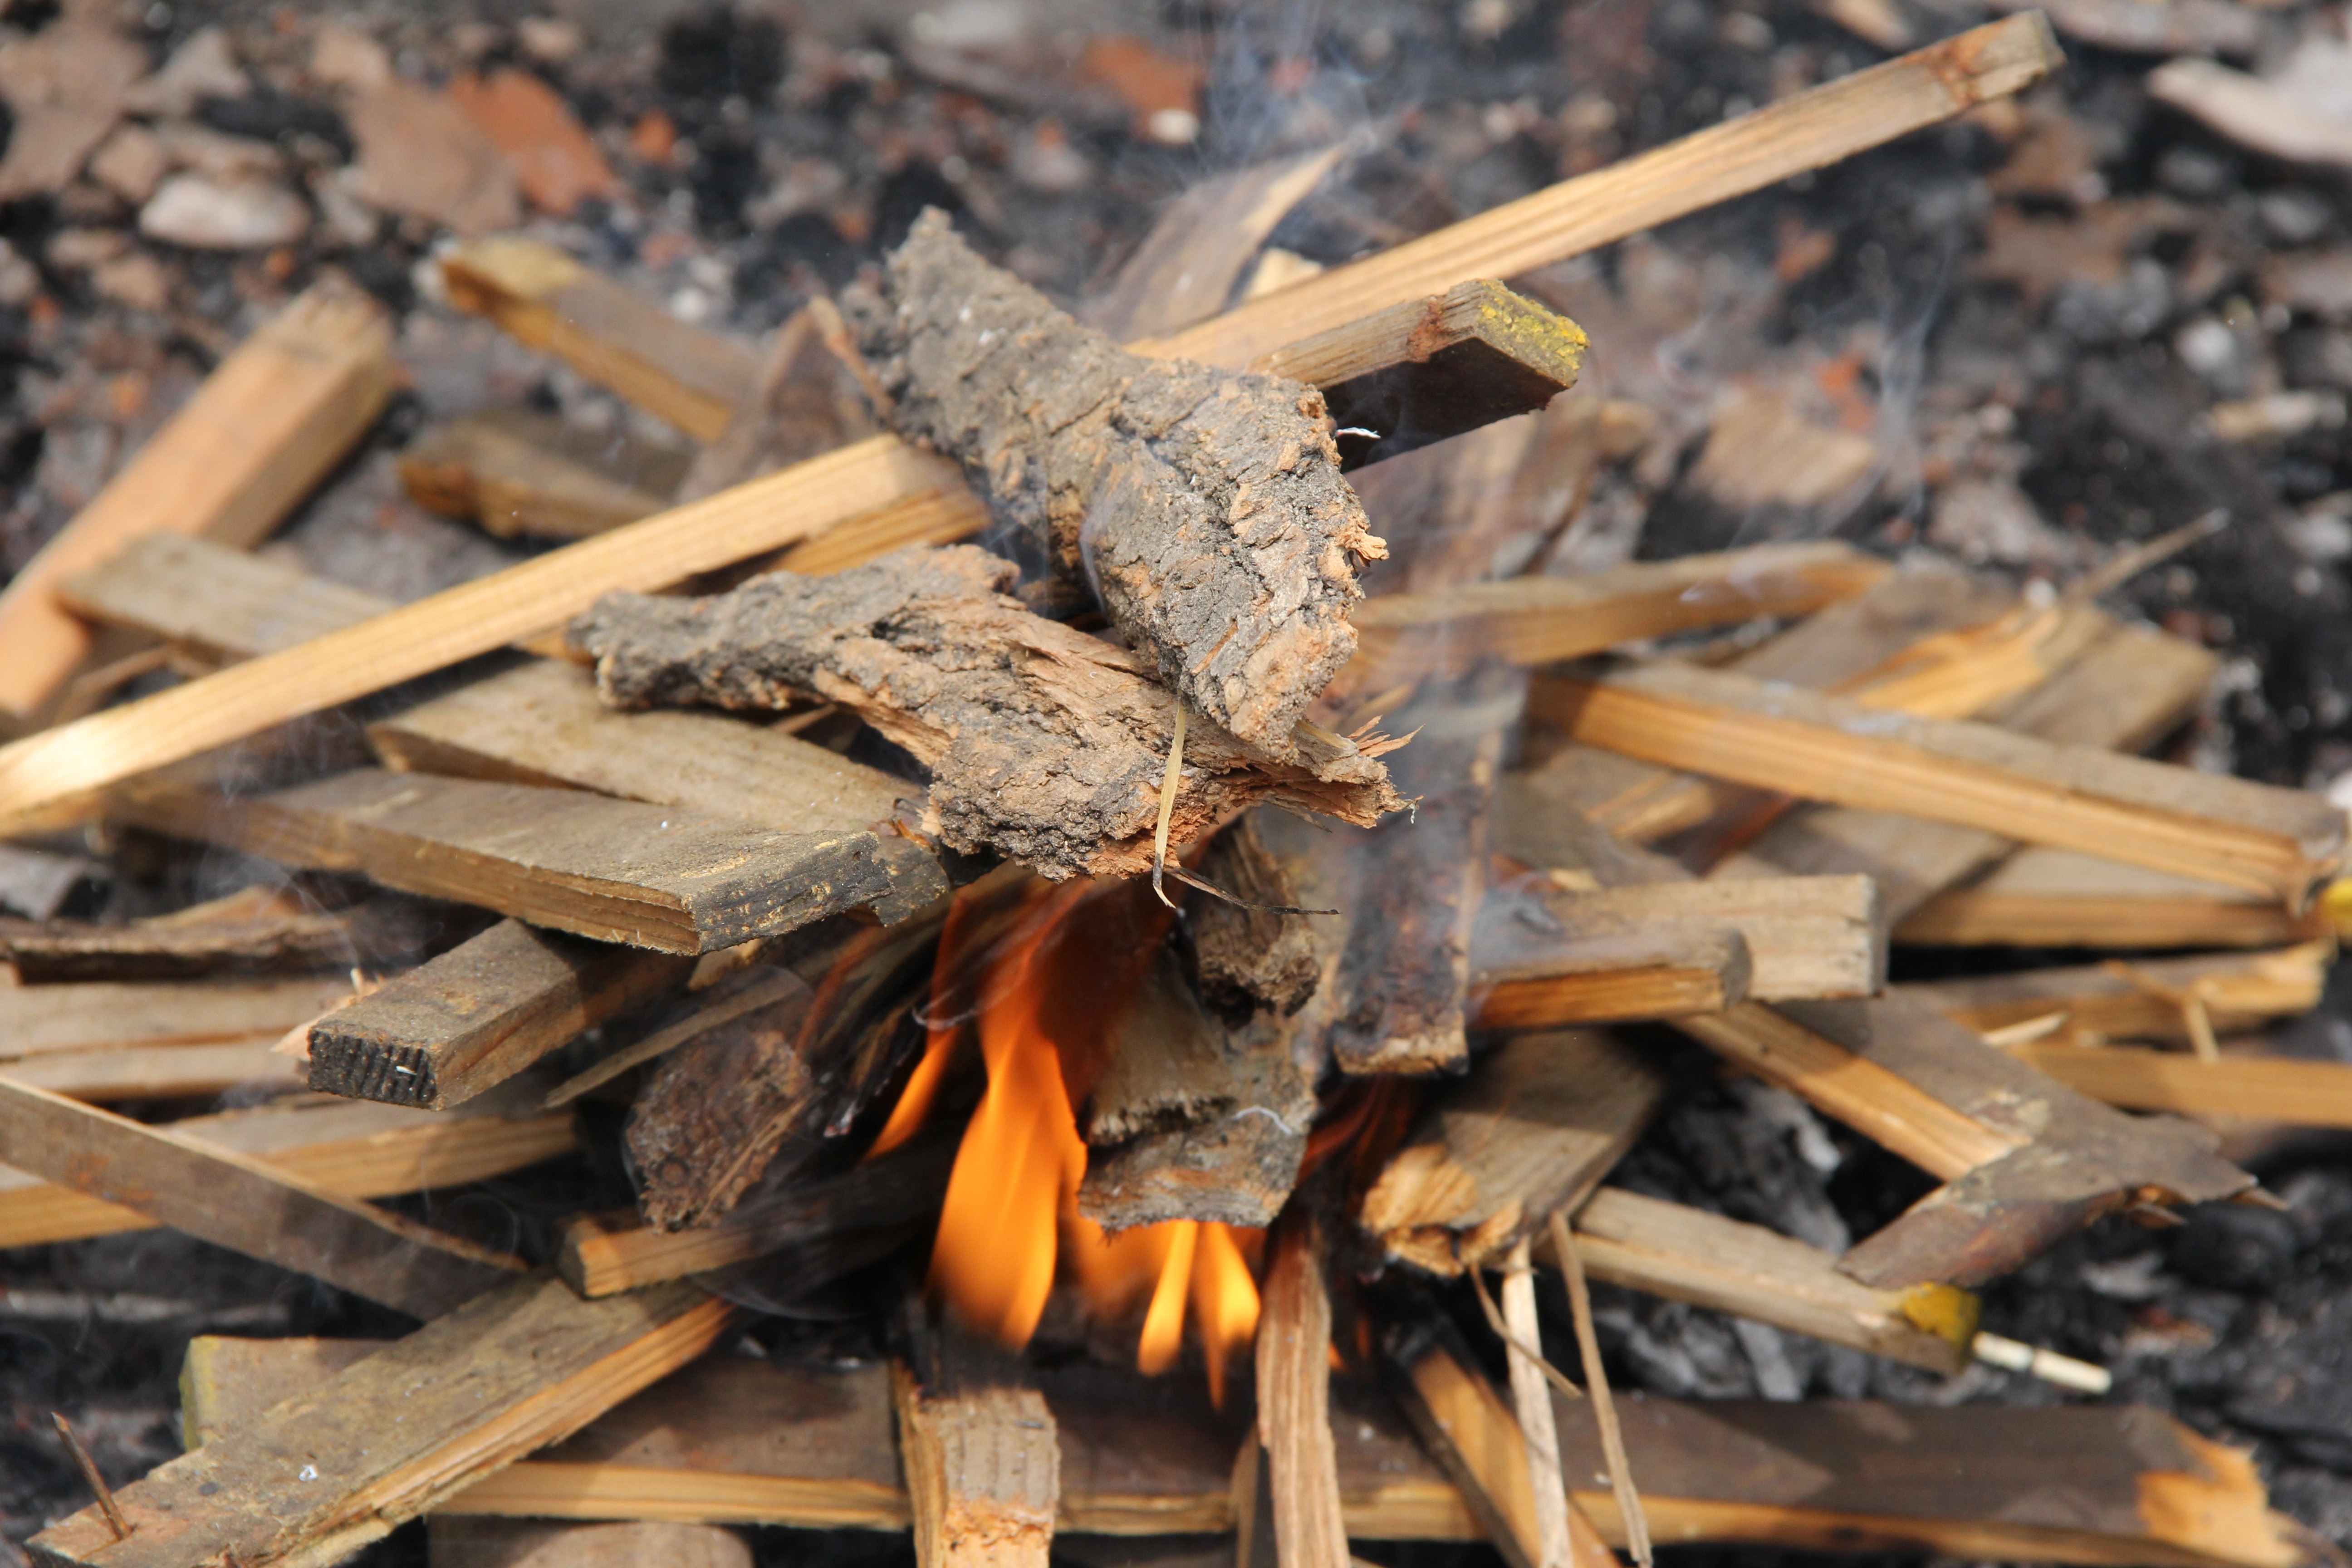
wood, leaf, cooking, flame, fire, scrap, wood fire, macro photography